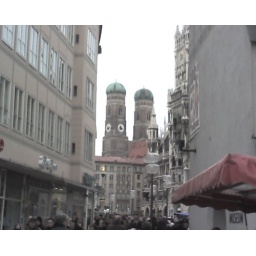
2 towers in Munich, one is a clock tower